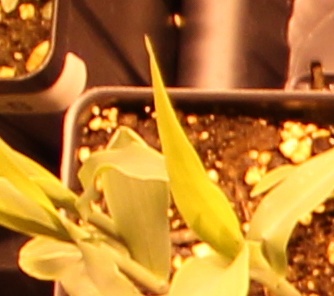
Label: Corn